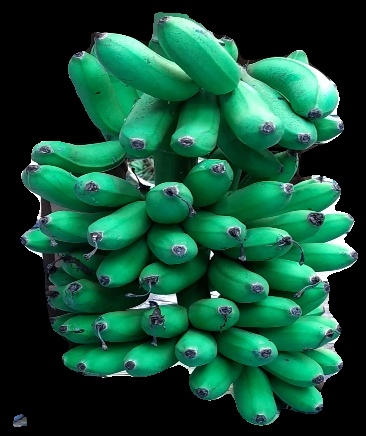
Variety: rasbale
Grade: grade1